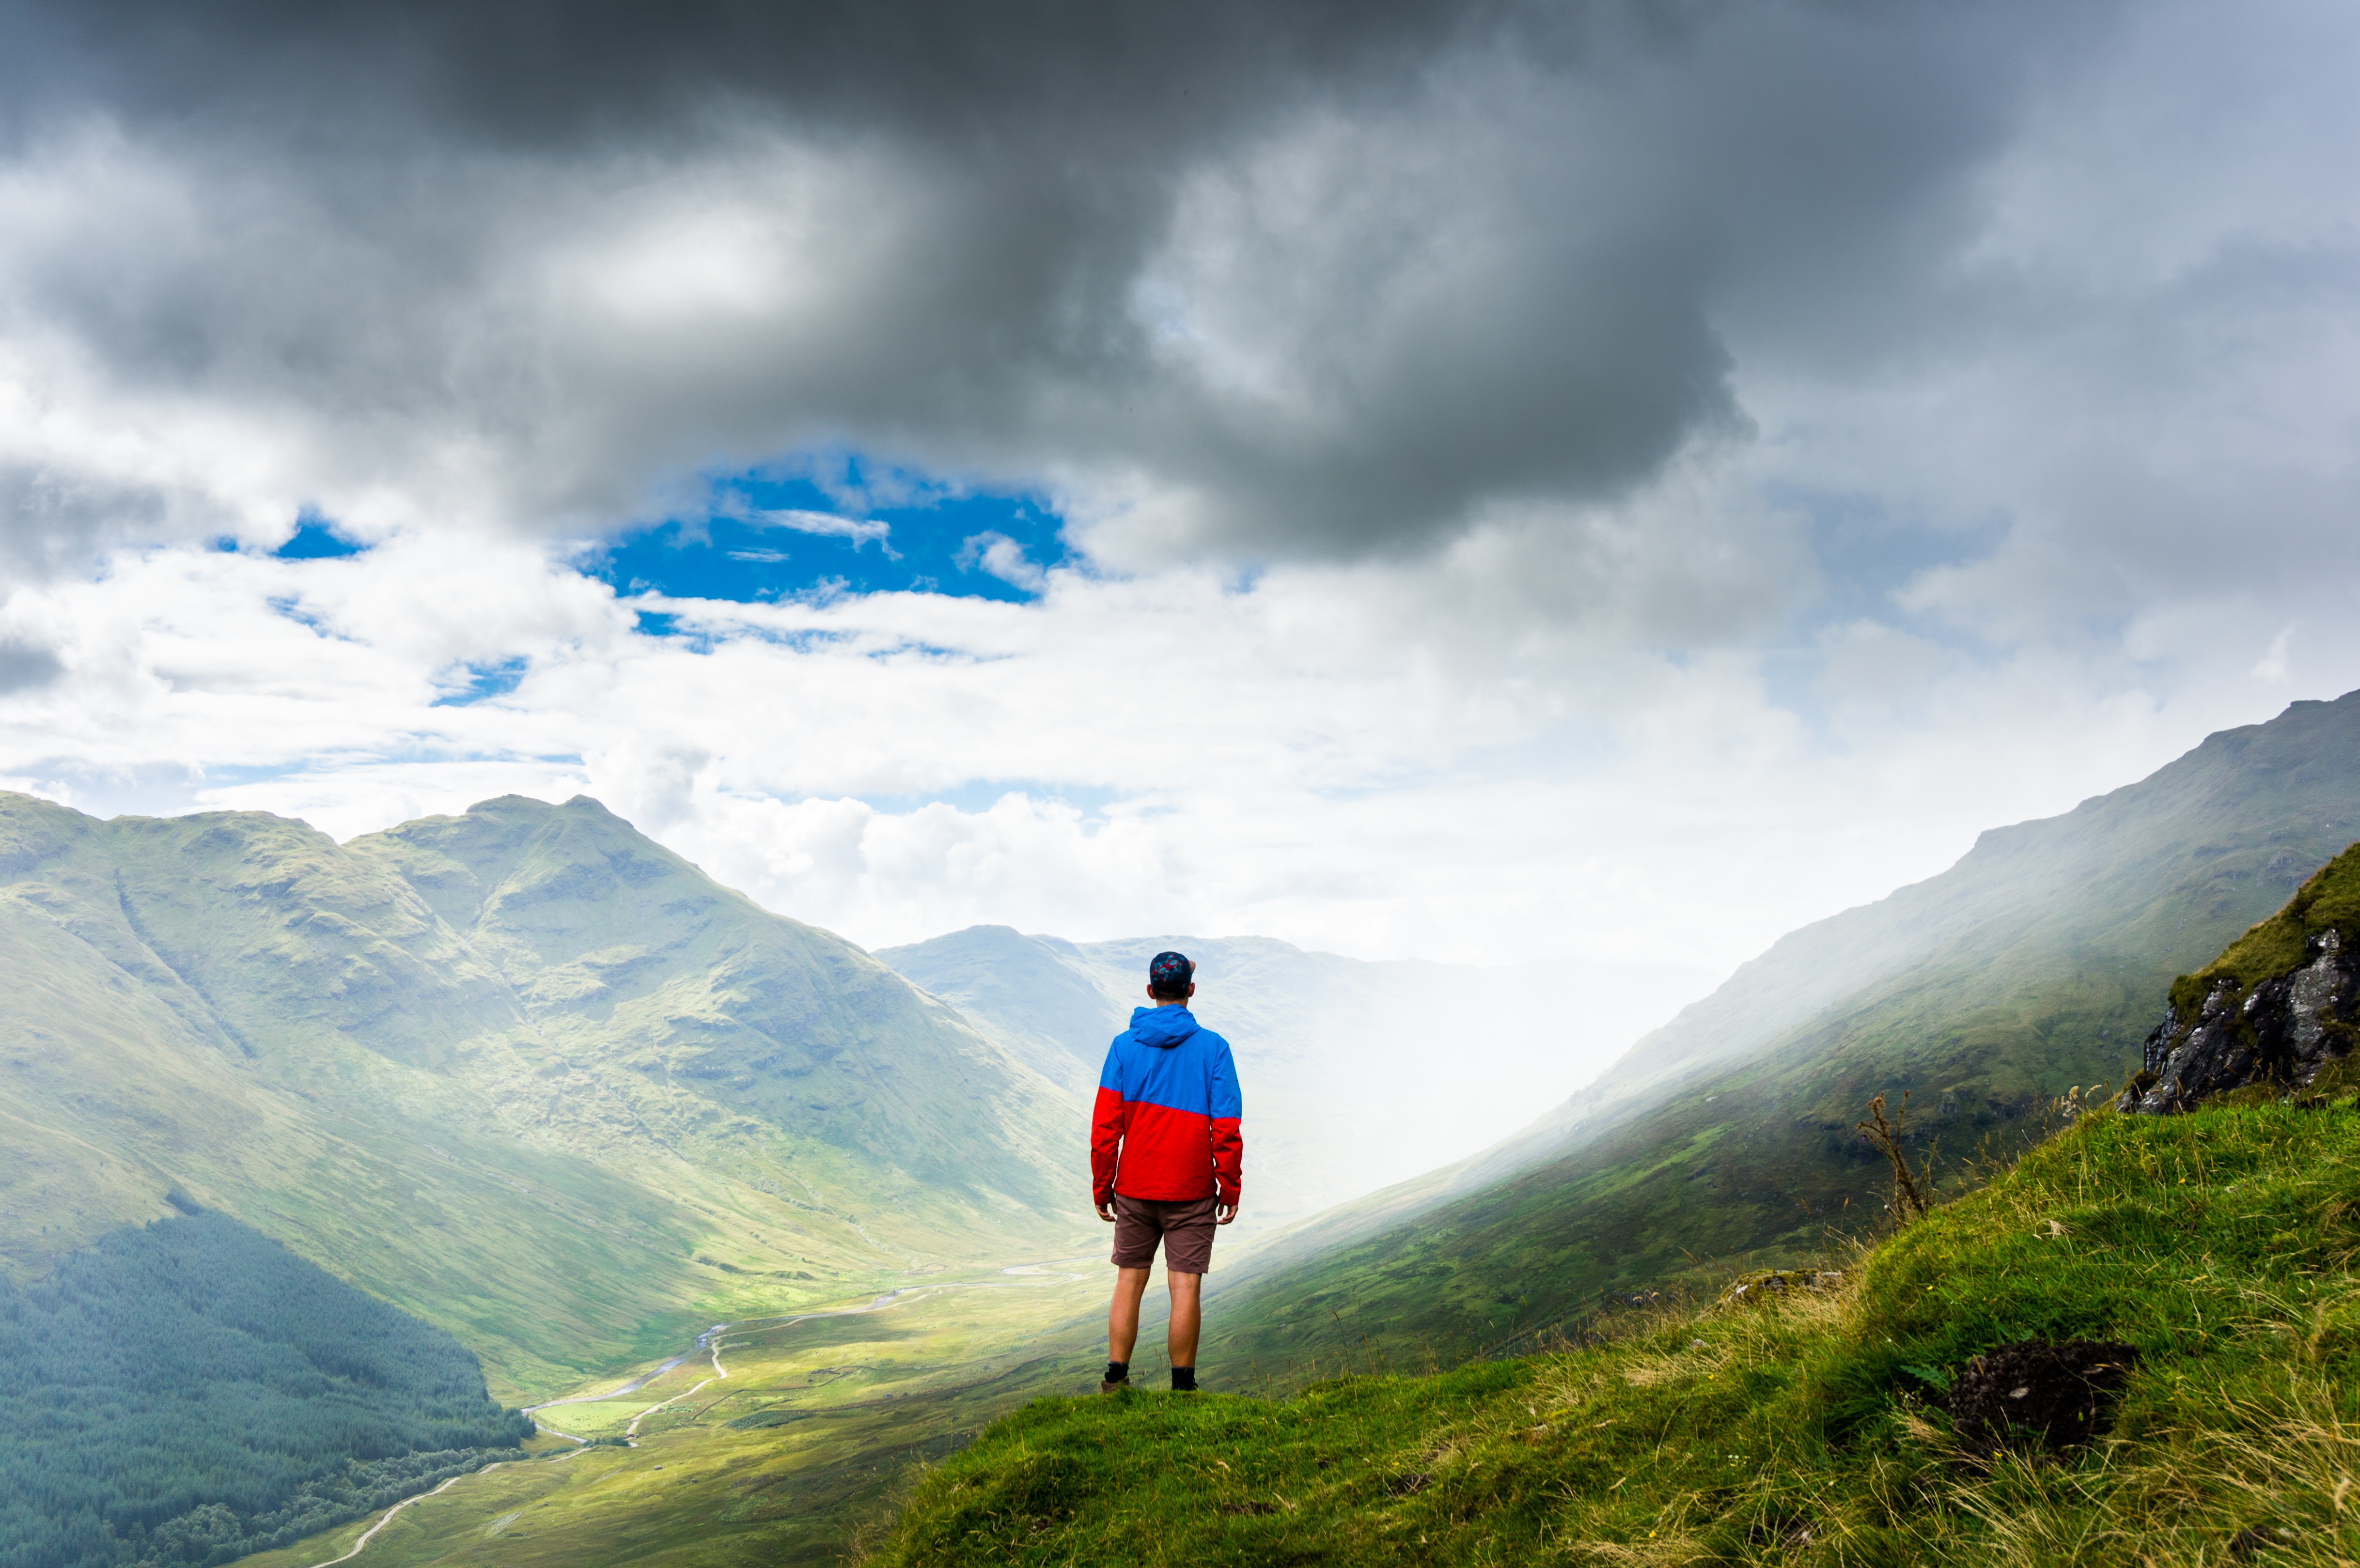
grass, walking, mountain, cloud, sky, hiking, cloudy, hill, adventure, mountain range, hiker, fjord, extreme sport, ridge, summit, mountaineering, sports, alps, plateau, fell, landform, mountain pass, mountainous landforms